RVAH-12

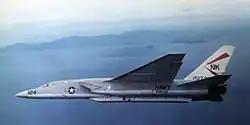
RVAH-12 RA-5C Vigilante offshore of Vietnam in 1967

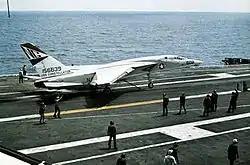
RVAH-12 RA-5C prepares to launch from in 1973

RVAH-12 was established on 1 July 1965 at Naval Air Station Sanford, Florida, the first squadron to specifically be formed to operate the RA-5C Vigilante. Early in its history, RVAH-12 was selected as the short-term host for a little known, and at the time, highly sensitive project known as "Snare". This involved the installation of an articulated infrared spectrum sensor on the top side of two aircraft, BuNo 148933 and BuNo 151727, just ahead of the vertical stabilizer. The purpose of "Snare" was to obtain laser emitter and other related data from special Soviet Tu-16 Badger, Tu-95 Bear, and M-4 Bison long range bombers flying observation missions of U.S. Navy carrier battle groups from Russian soil. "Snare" operations were conducted for a short period during RVAH-12's 1971-1972 Mediterranean deployment aboard .